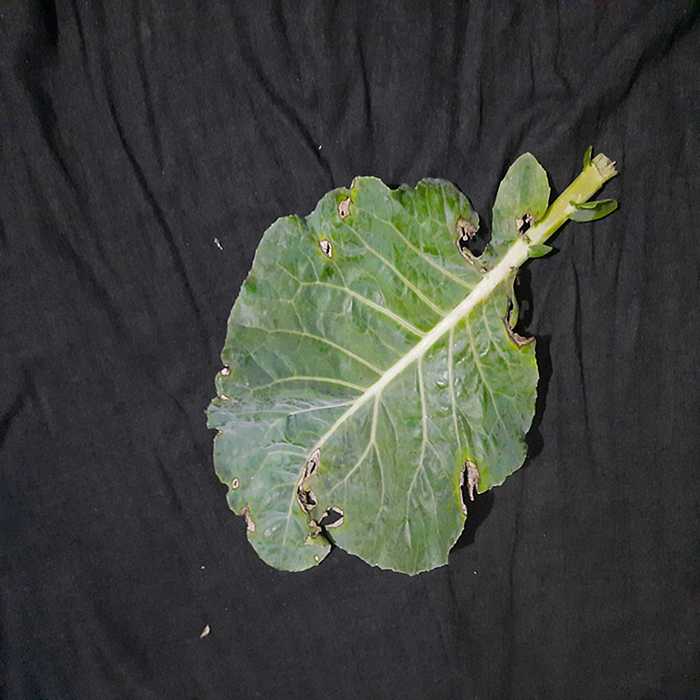
Plant: Cauliflower
Label: Downy mildew